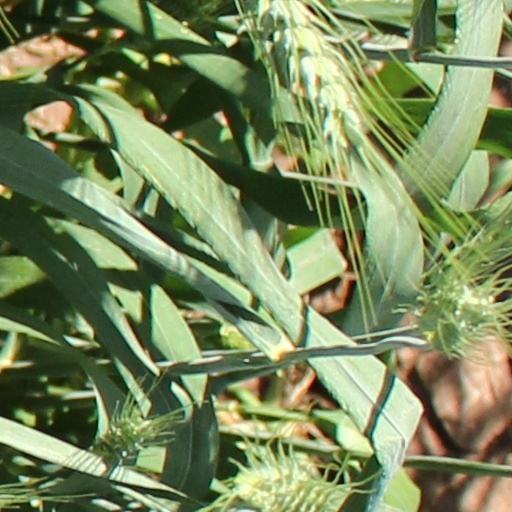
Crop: wheat